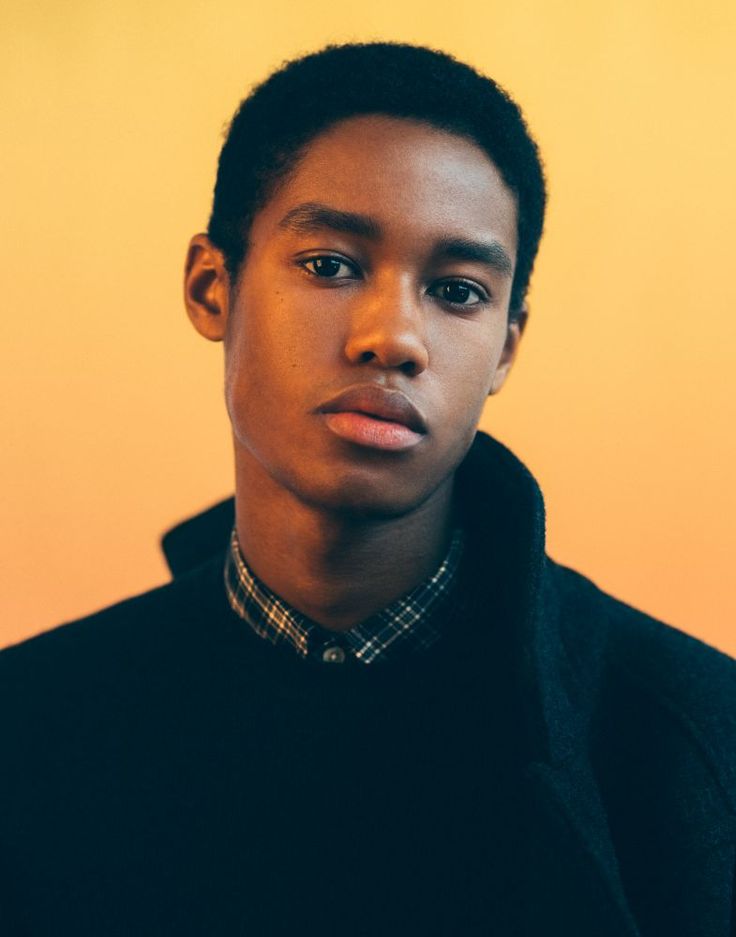
Gender: men